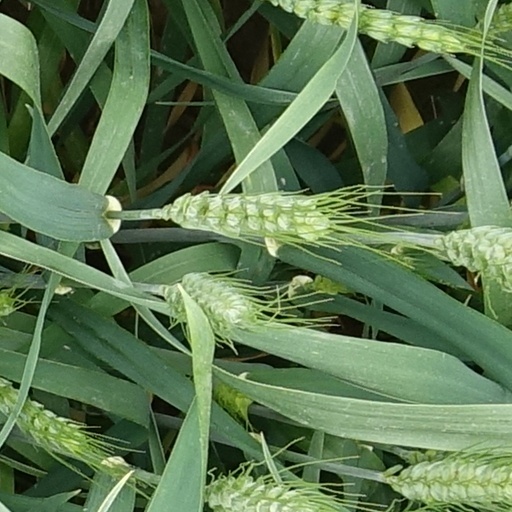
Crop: wheat